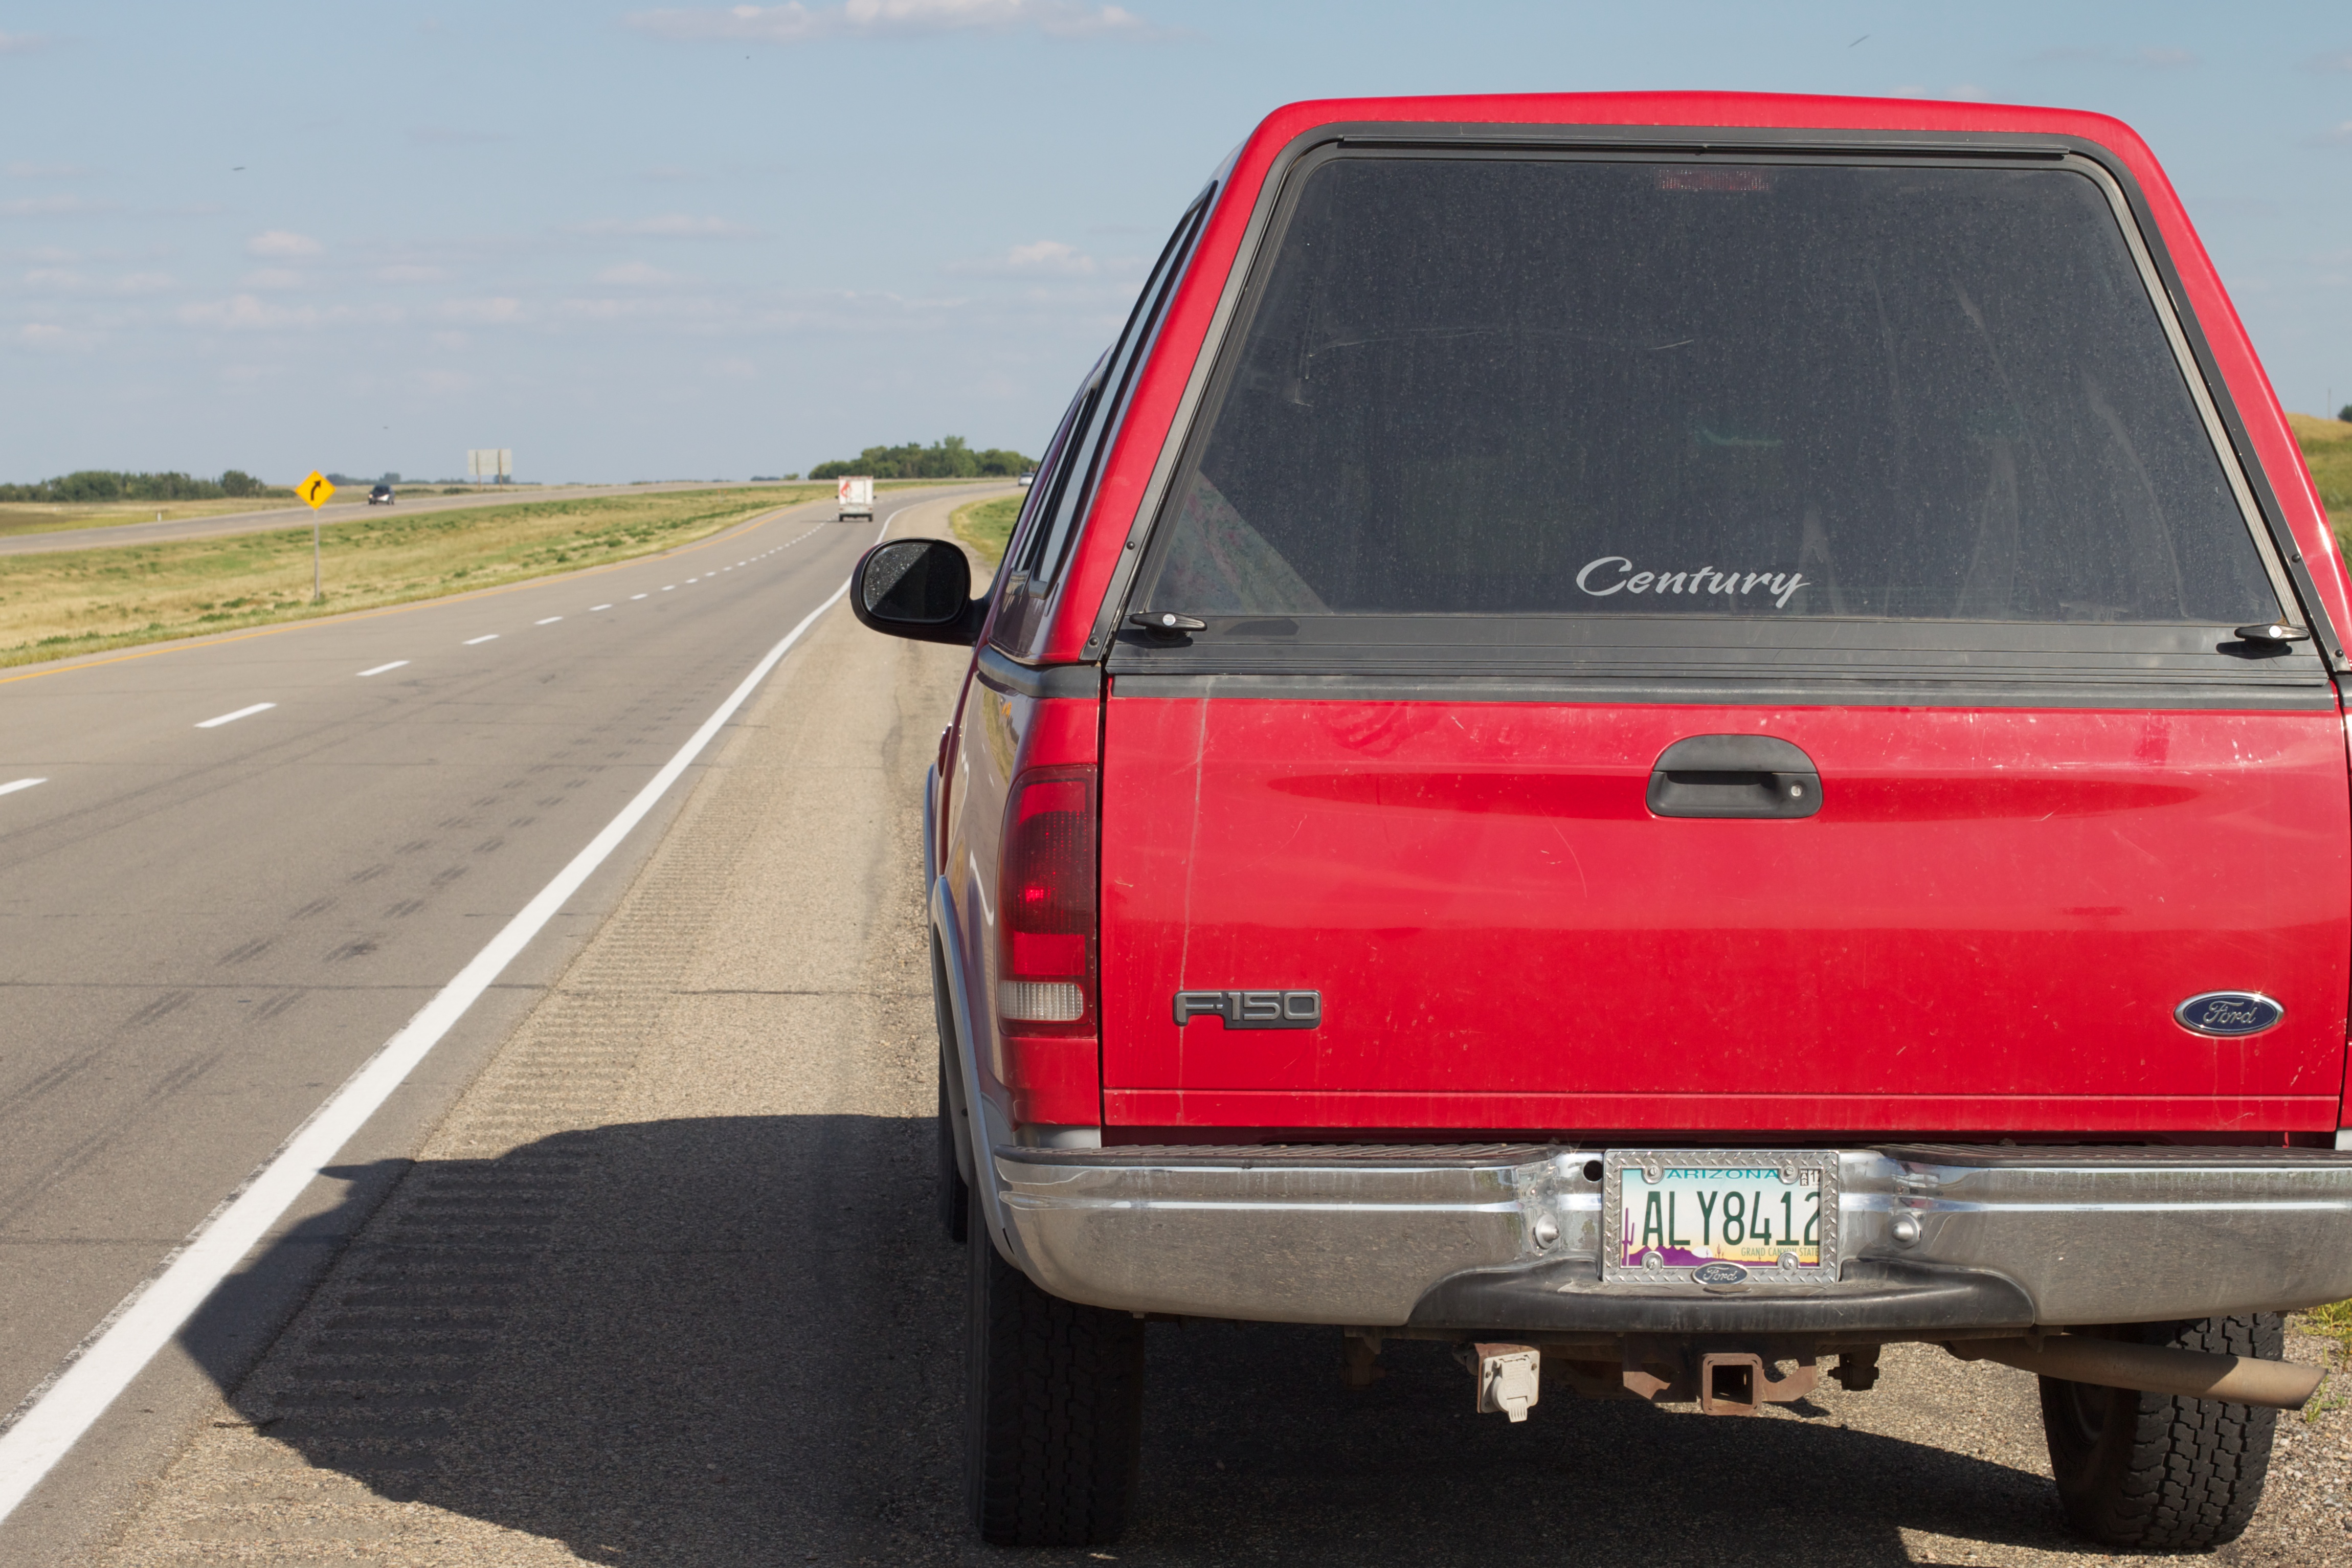
car, truck, vehicle, bumper, canada, odyssey, saskatchewan, pickup truck, sport utility vehicle, land vehicle, automobile make, automotive exterior, compact sport utility vehicle